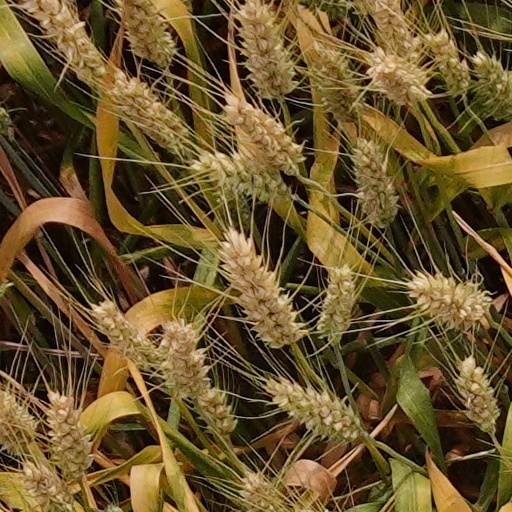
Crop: wheat